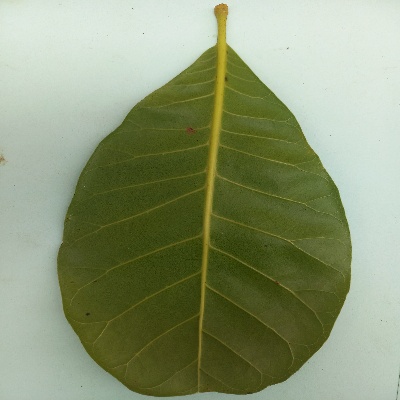
Crop: Cashew
Condition: healthy